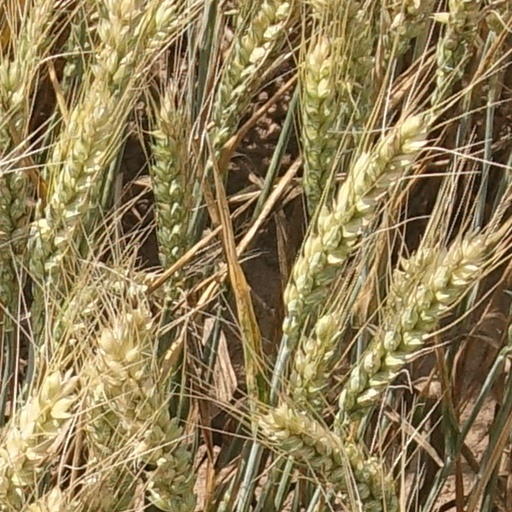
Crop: wheat